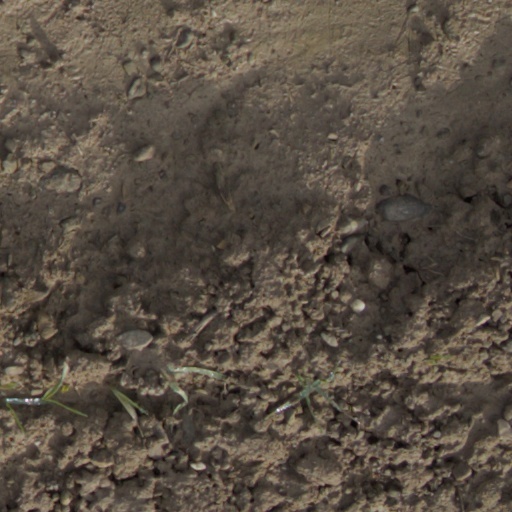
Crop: wheat